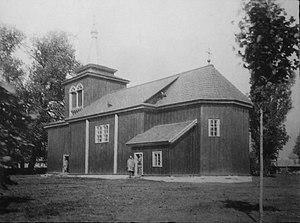
Skidziel ou Skidal ou Skidel est une ville de la voblast de Hrodna ou oblast de Grodno, en Biélorussie. Sa population s'élevait à 10 554 habitants en 2015.